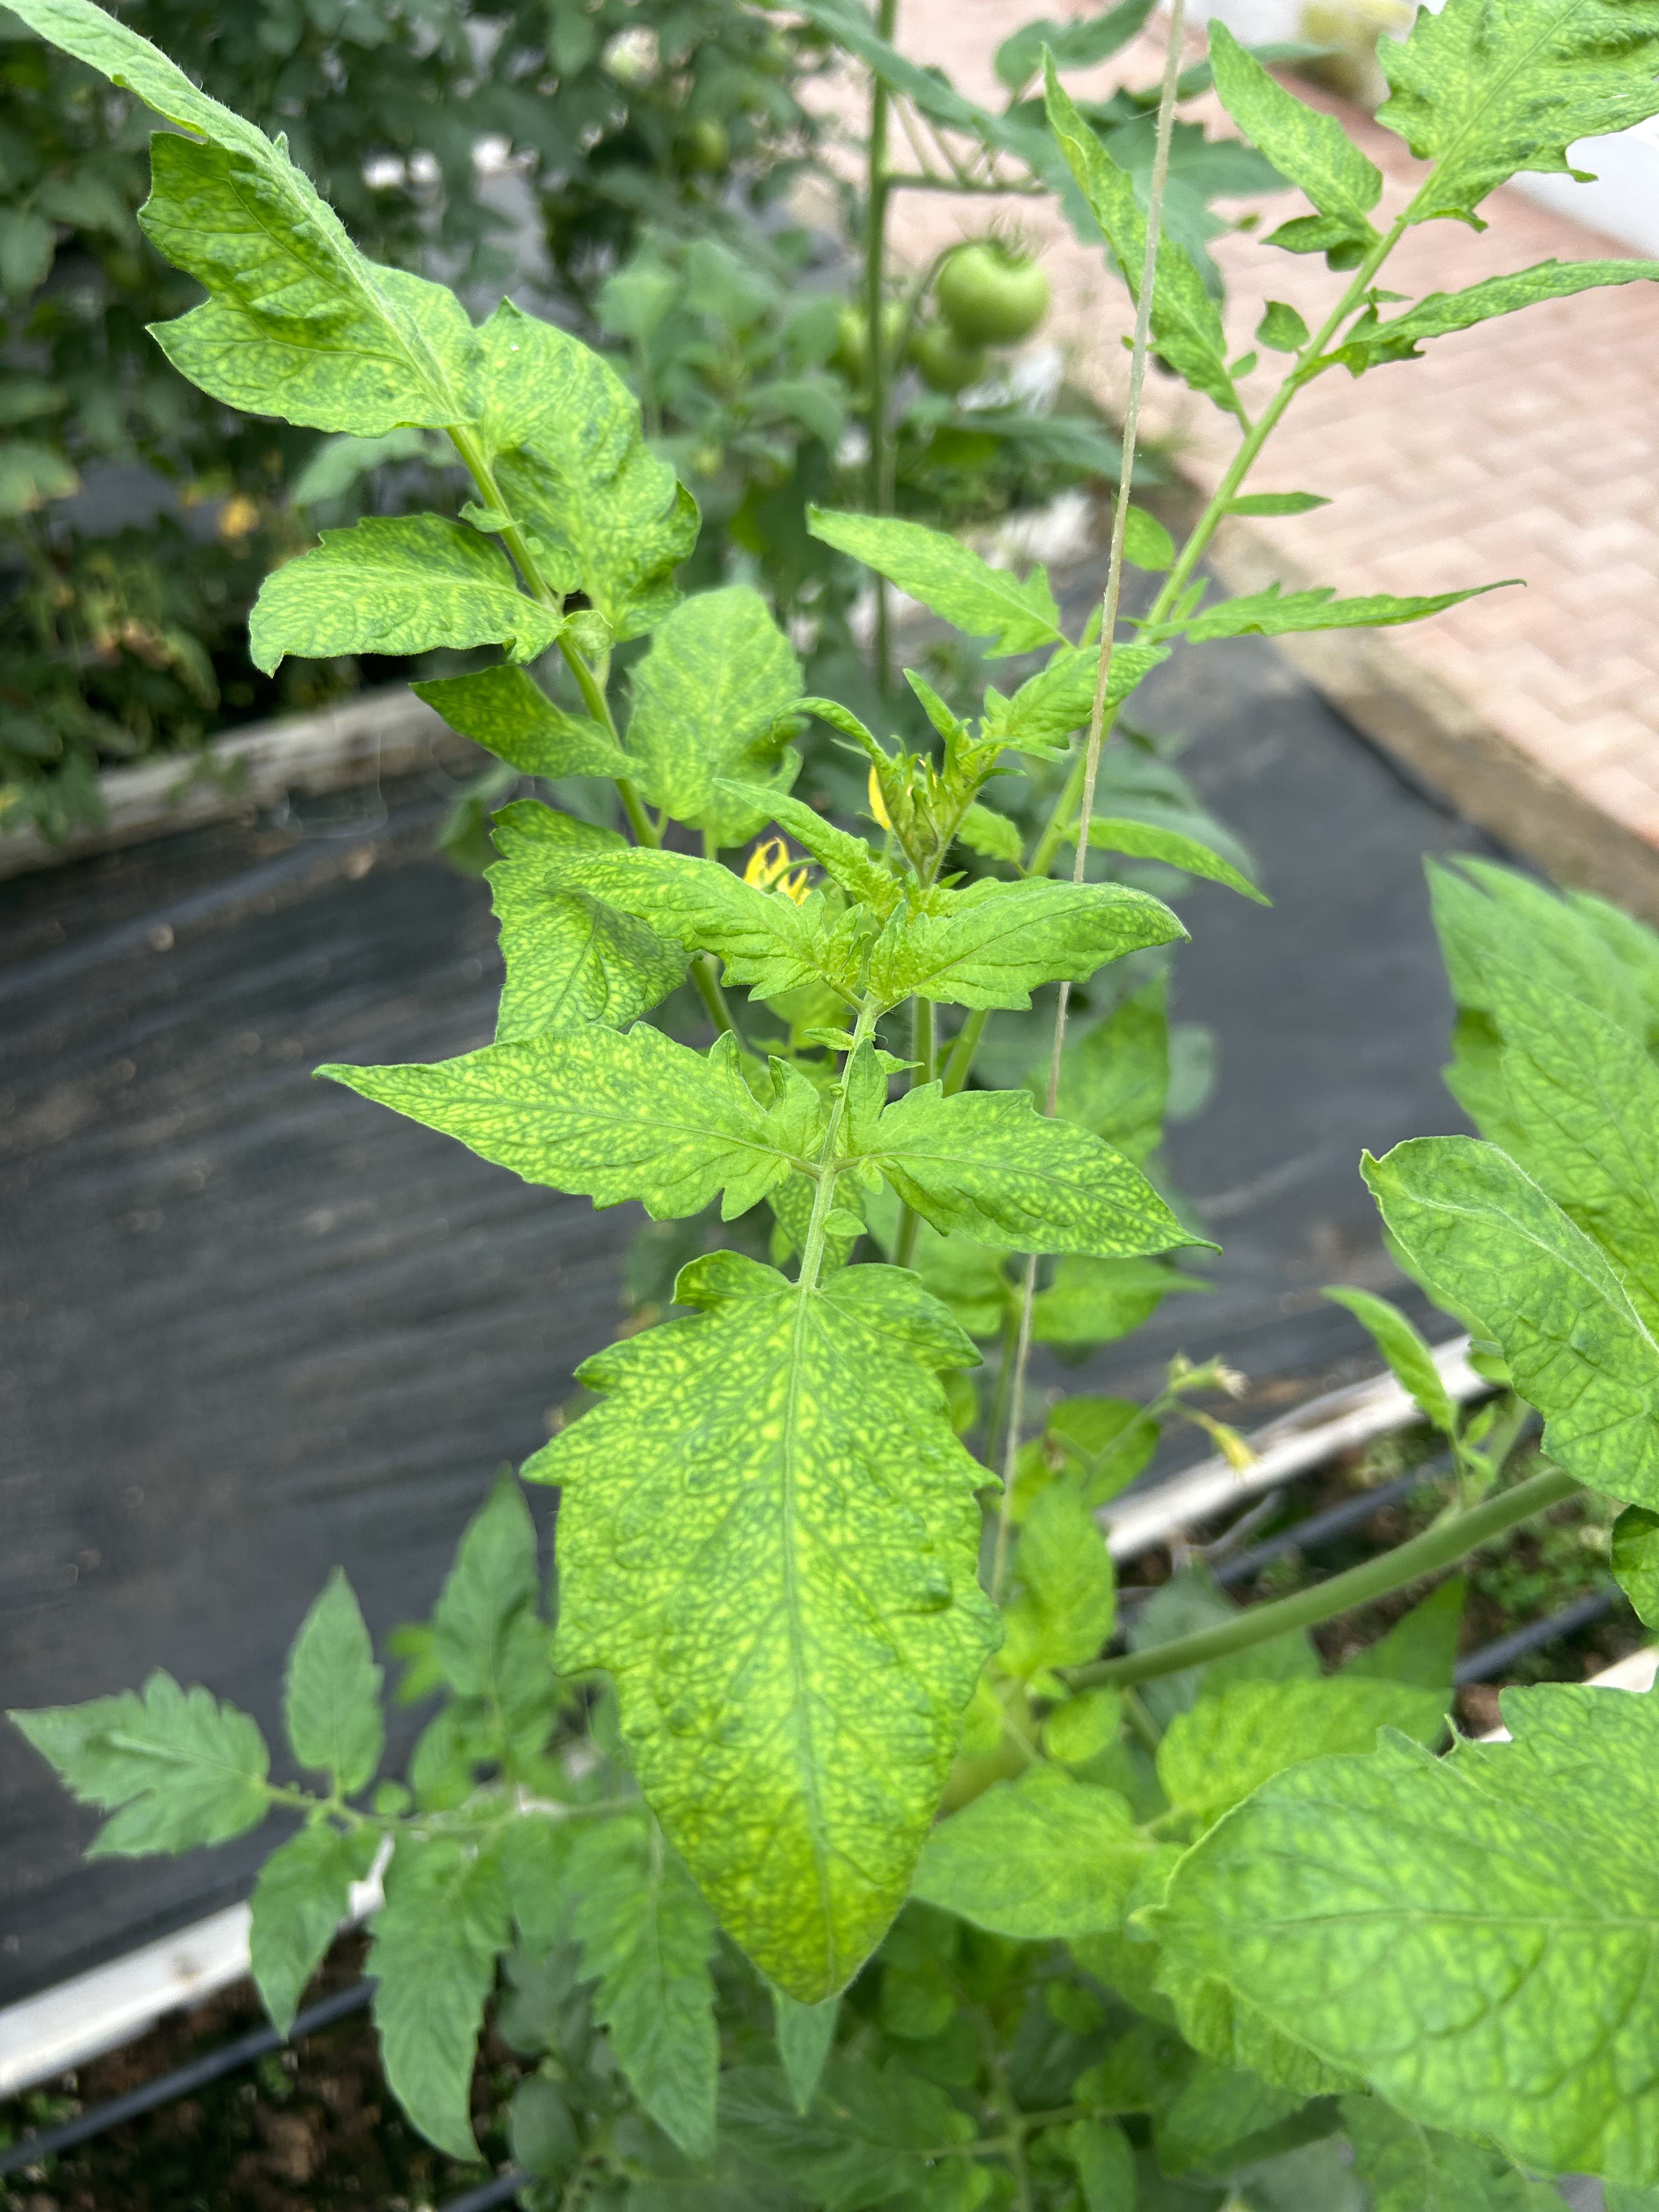
Disease: Viral